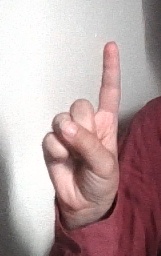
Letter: bb